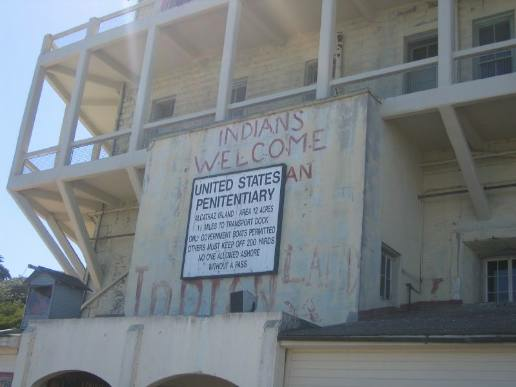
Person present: No